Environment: real
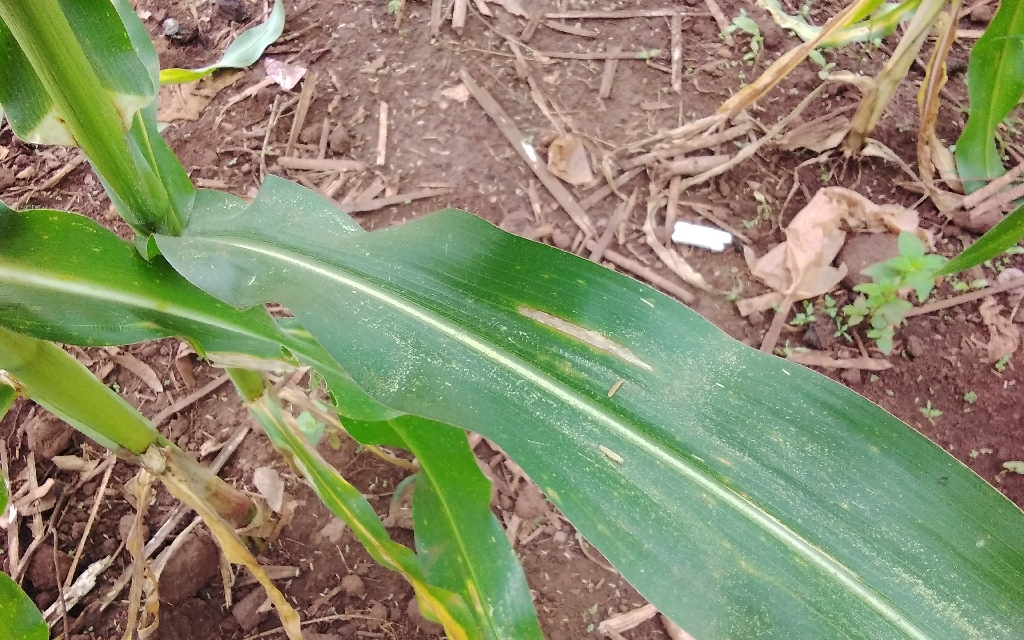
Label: northern_corn_leaf_blight